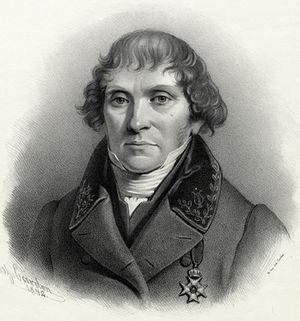
Göran Wahlenberg est un botaniste suédois, né le 1ᵉʳ octobre 1780 à Kroppa dans le Comté de Värmland et mort le 22 mars 1851.